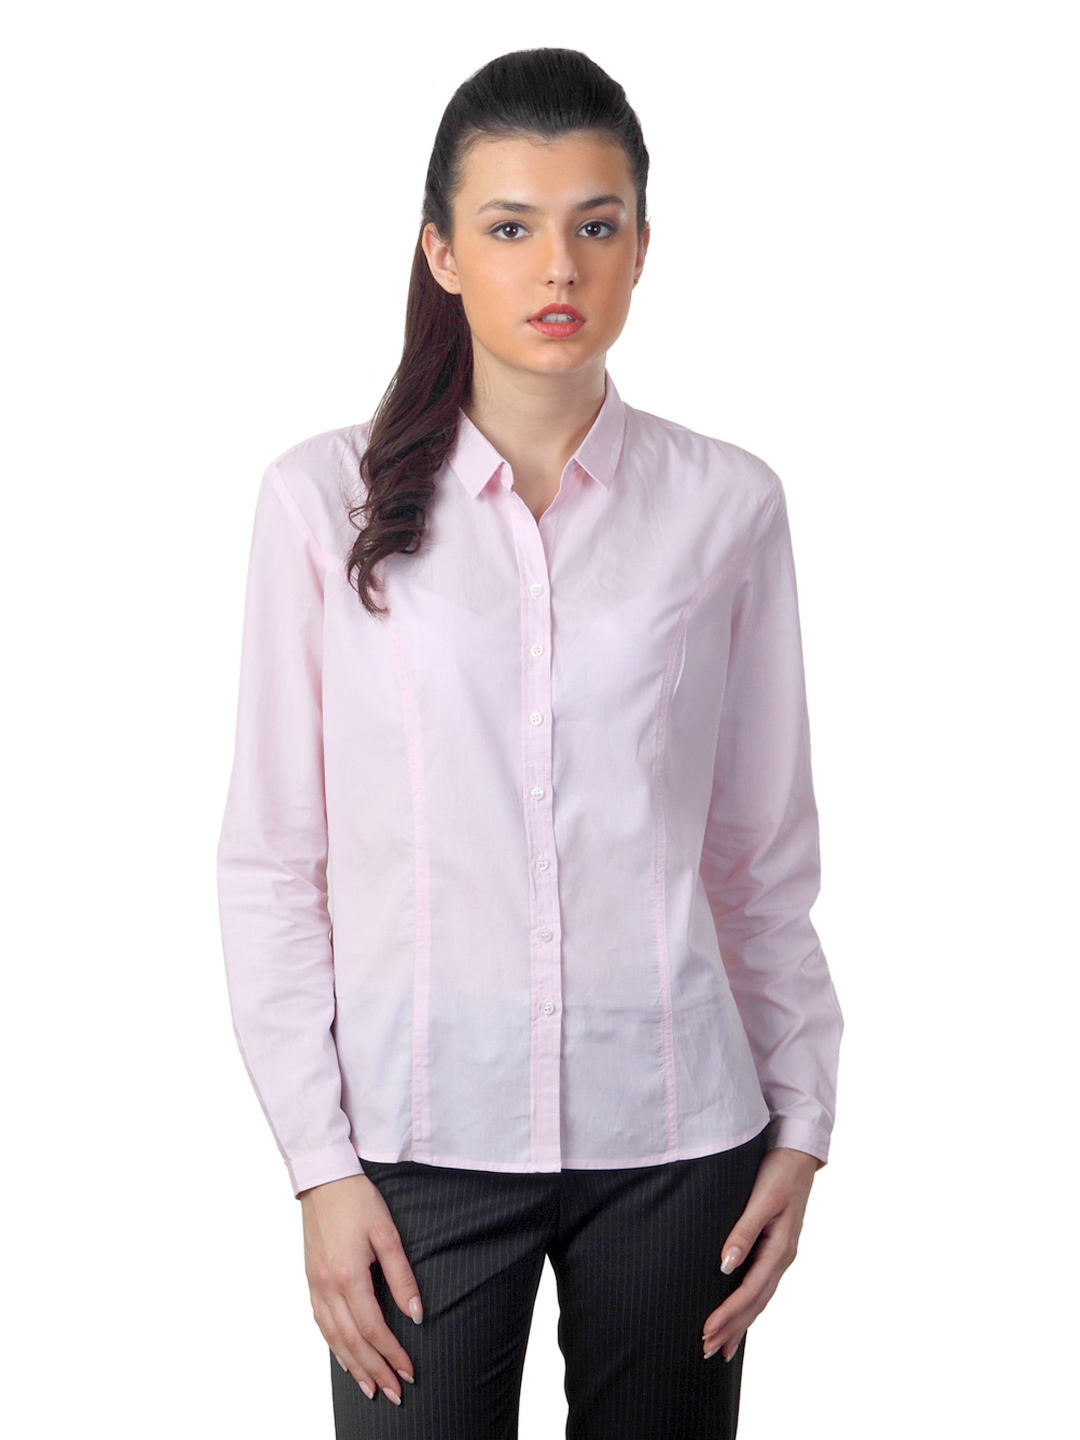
Scullers For Her Women Pink Shirt
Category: Apparel / Topwear / Tshirts
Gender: Women
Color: Pink
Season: Summer 2012
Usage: Casual